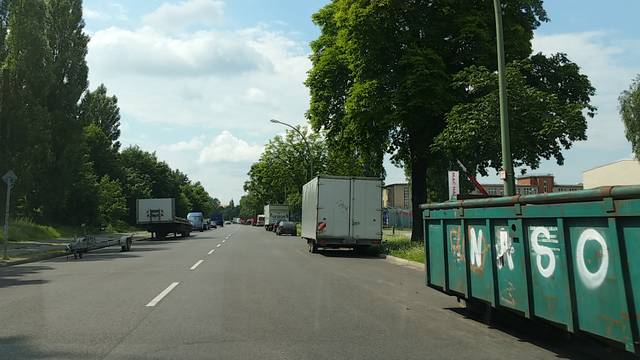
Region: Germany
Coordinates: 52.554, 13.205